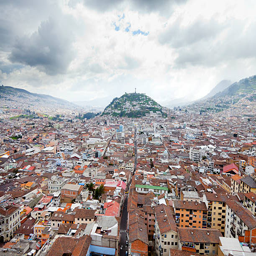
aerial view of the city